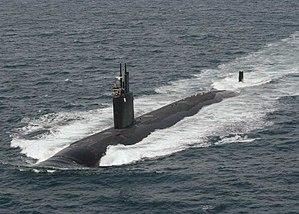
Le USS Asheville (SSN-758) est un sous-marin nucléaire d'attaque américain de classe Los Angeles nommé d'après Asheville en Caroline du Nord. Construit au Chantier naval Northrop Grumman de Newport News, il a été commissionné le 28 septembre 1991 et est toujours actuellement en service dans l’United States Navy.